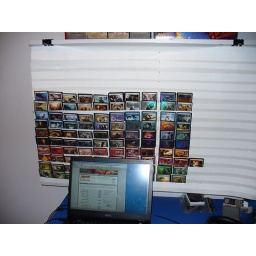
Prototype A: M10 commons on display right above my laptop screen